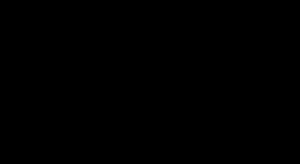
Les Cadets de la Marine royale canadienne sont une organisation pour les jeunes Canadiens et Canadiennes âgés de 12 et 18 ans, sans frais, affiliés au ministère de la Défense nationale et à la Ligue navale du Canada. Avec les Cadets royaux de l'Armée canadienne et les Cadets de l'Aviation royale du Canada, ils font partie du Mouvement des Cadets du Canada. Même si les Cadets de la Marine, et les autres programmes de cadets entretiennent une proximité avec les Forces canadiennes, les cadets ne sont pas membres des Forces et ne sont pas forcés à joindre les Forces canadiennes.